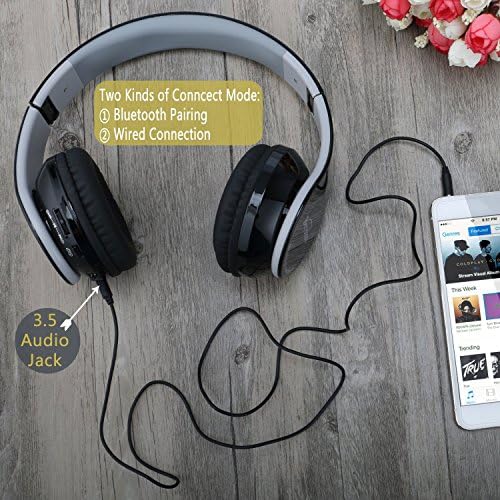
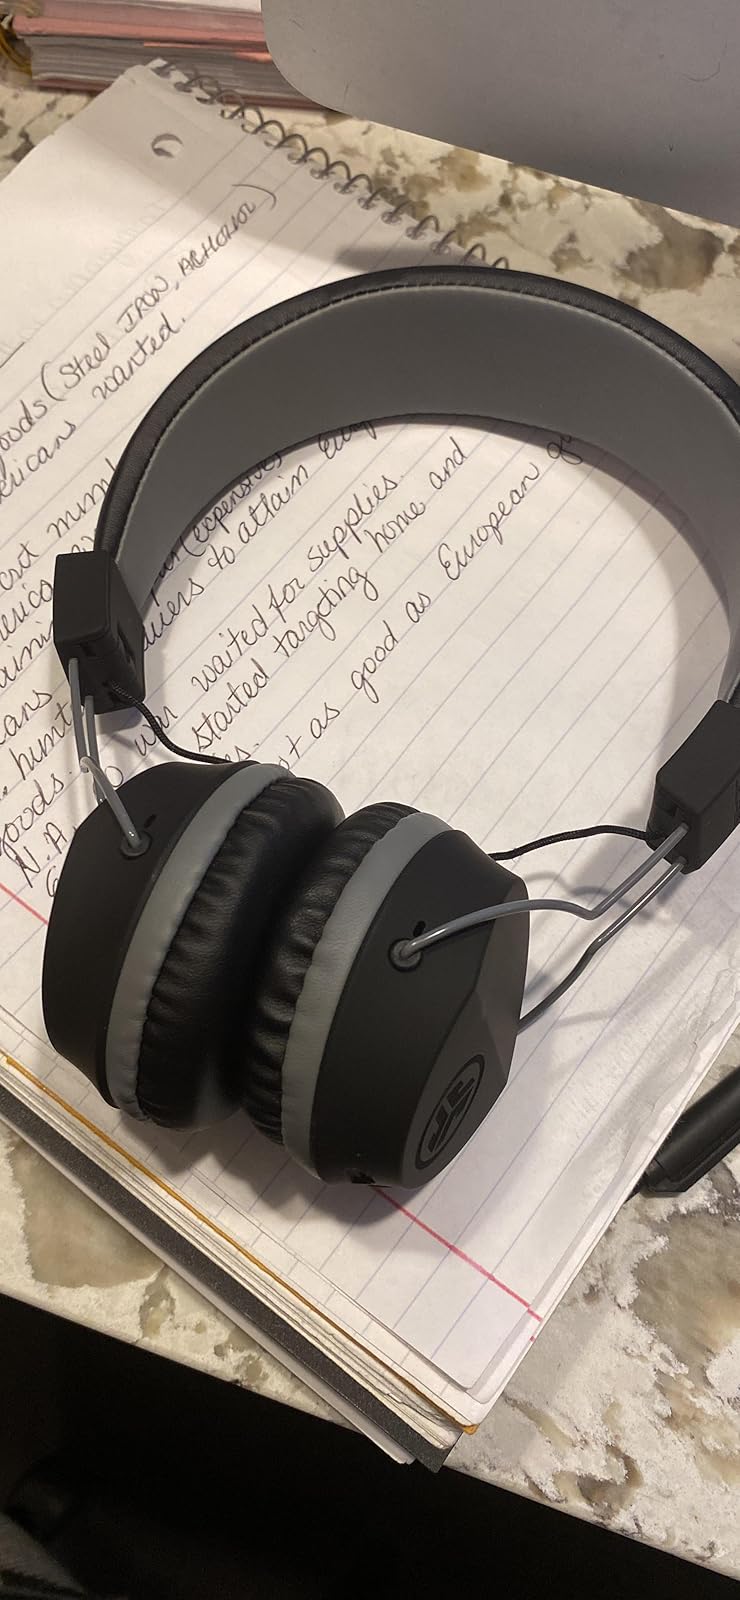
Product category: headphones
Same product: no